Jeff Probst

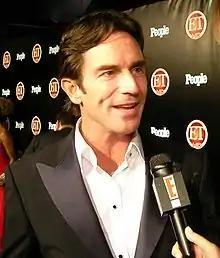
Probst in 2008

In addition to "Survivor", Probst once hosted FX's original half-hour show dedicated to answering viewer letters, "Backchat", along with "Sound FX", a music series featuring Orlando Jones (1996). Probst also hosted the VH1 series "Rock & Roll Jeopardy!" from 1998 to 2001 and was a correspondent for the syndicated program "Access Hollywood". He also wrote and directed the Lionsgate released film, "Finder's Fee". "People" magazine named Probst one of the "50 Most Beautiful People" in 2001. He often contributes to "Jeopardy!" by giving "Survivor"-related clues from the show's venues, has twice appeared on Celebrity "Jeopardy!", first in 2001 and again in 2003, and made several cameo appearances during the April 1, 2010, episode. He was a frequent guest star on the sketch show "MADtv", guest-starring once a season since the show's 9th season. He hosted "Celebrity Superfan Roundtable" for Howard Stern.